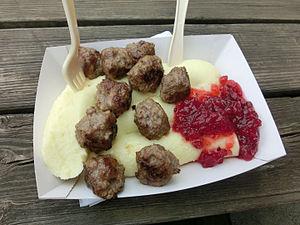
Les köttbullar sont une recette traditionnelle suédoise, également connue en Finlande.